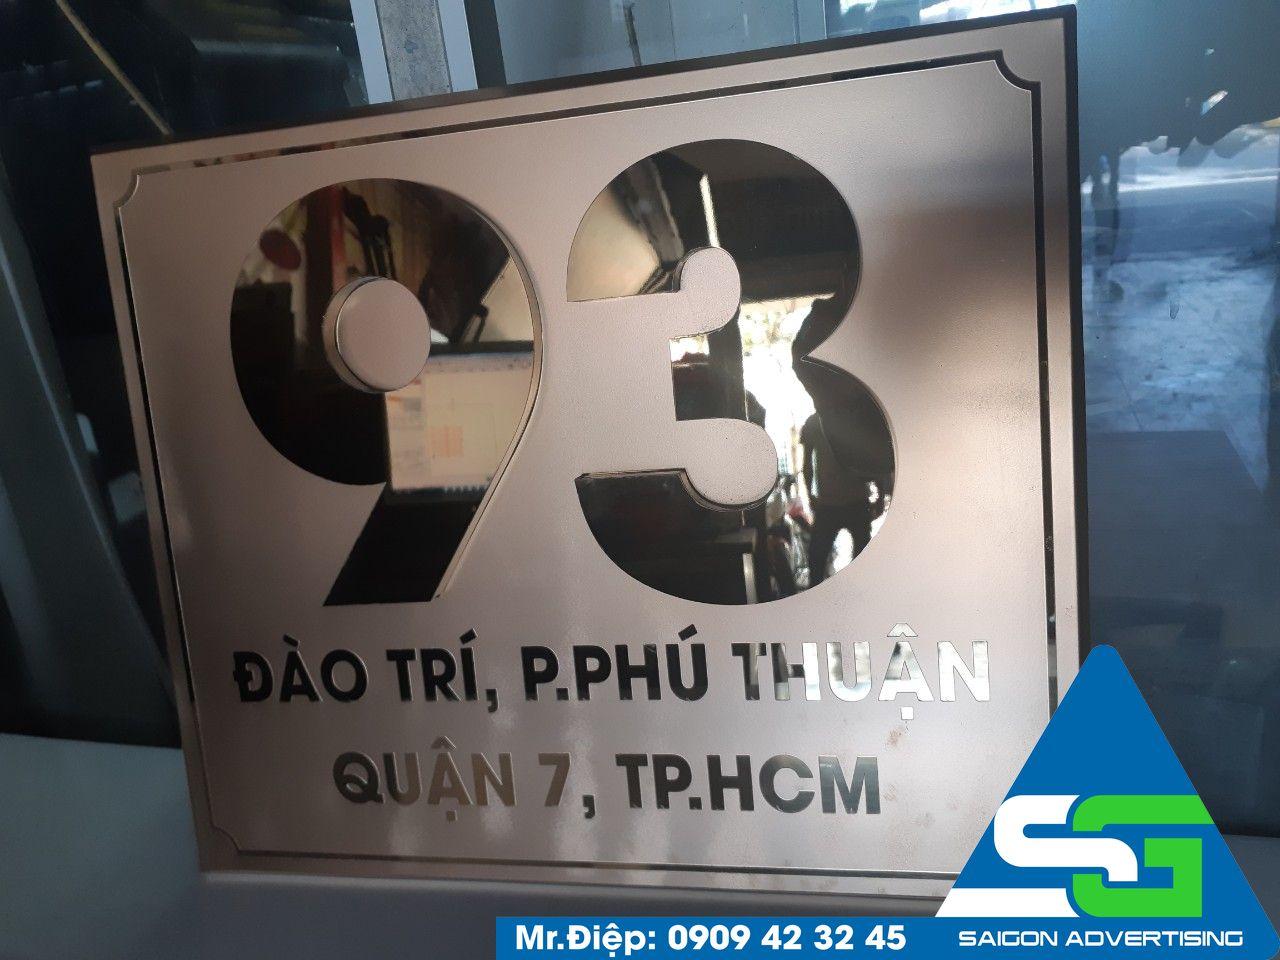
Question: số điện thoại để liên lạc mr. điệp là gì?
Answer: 0909423245